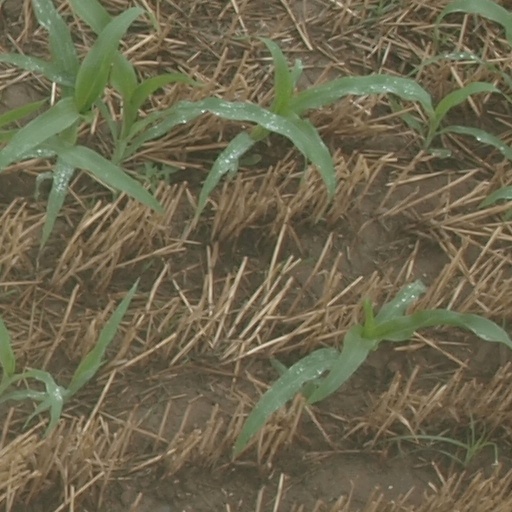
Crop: maize; corn